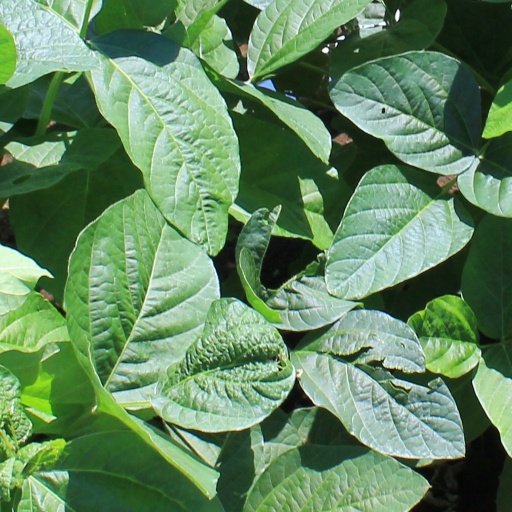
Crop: soybean